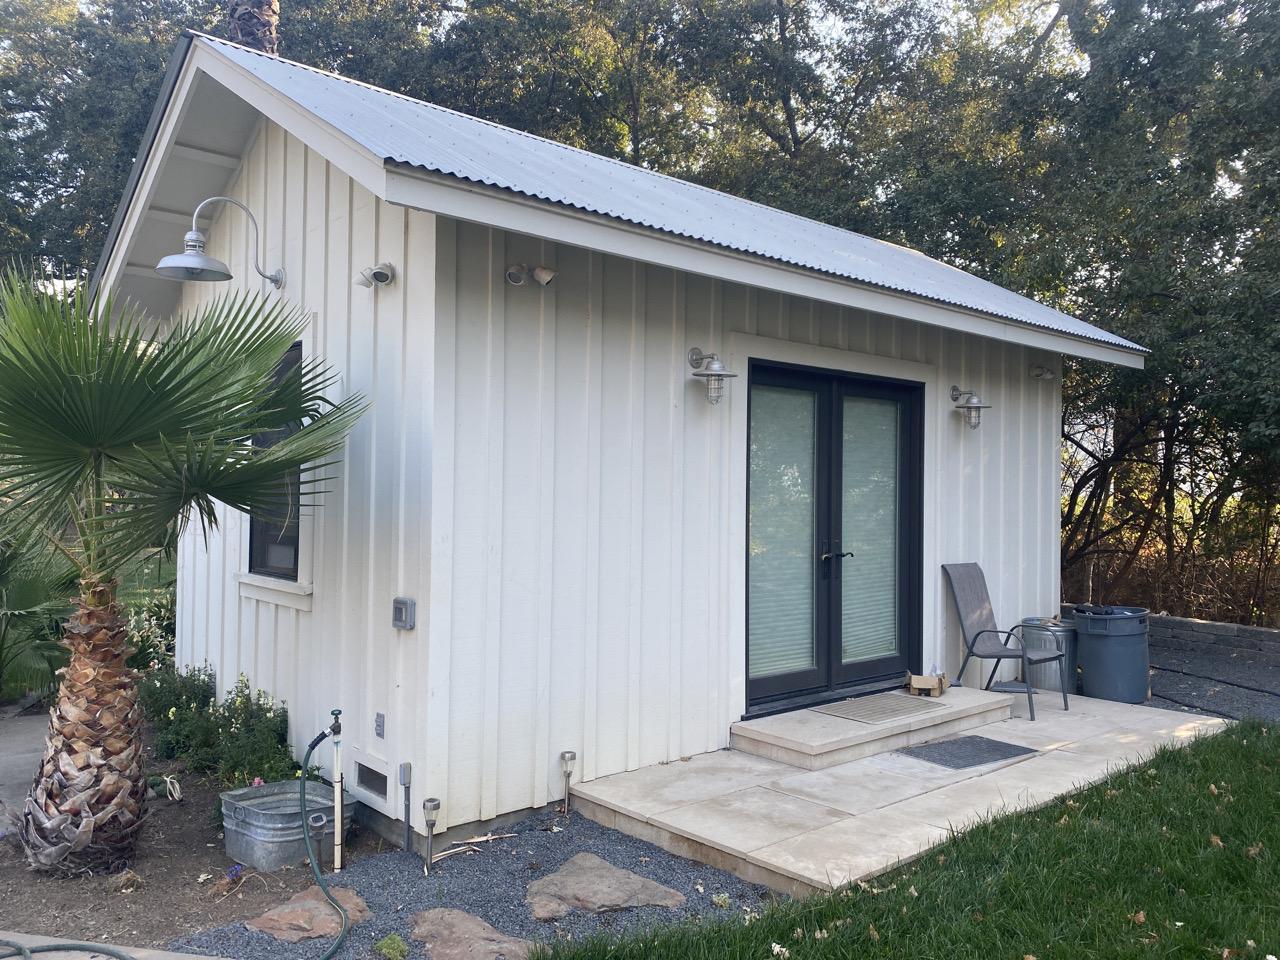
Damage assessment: no_damage